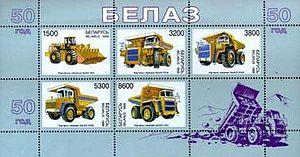
L’usine automobile biélorusse est un constructeur biélorusse d’engins miniers, pour travaux métallurgiques, de tracteurs aéroportuaires, de wagons de marchandises et autres véhicules, basé à Jodzina, une ville de la voblast de Minsk. L’entreprise a été fondée en 1948.